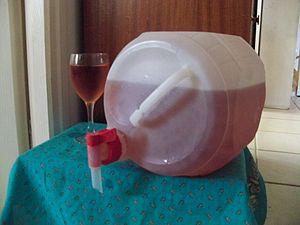
Cubitainer de vin rosé
Le marcillac est un vin rouge ou rosé français d'appellation d'origine contrôlée produit dans les vignobles du Sud-Ouest de la France, autour de Marcillac-Vallon dans l'Aveyron.